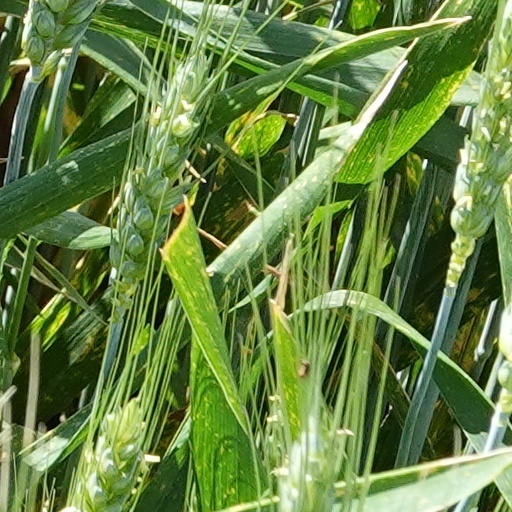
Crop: wheat